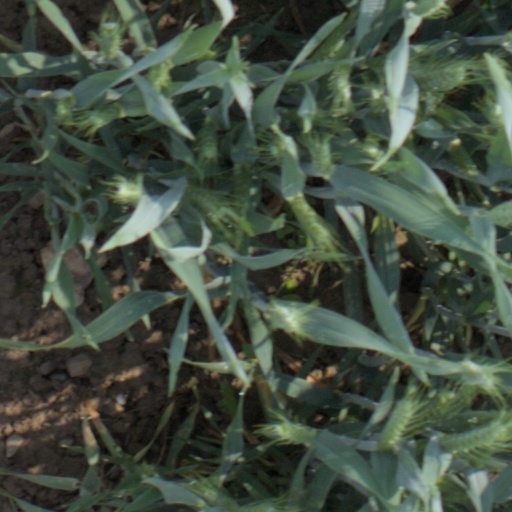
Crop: wheat